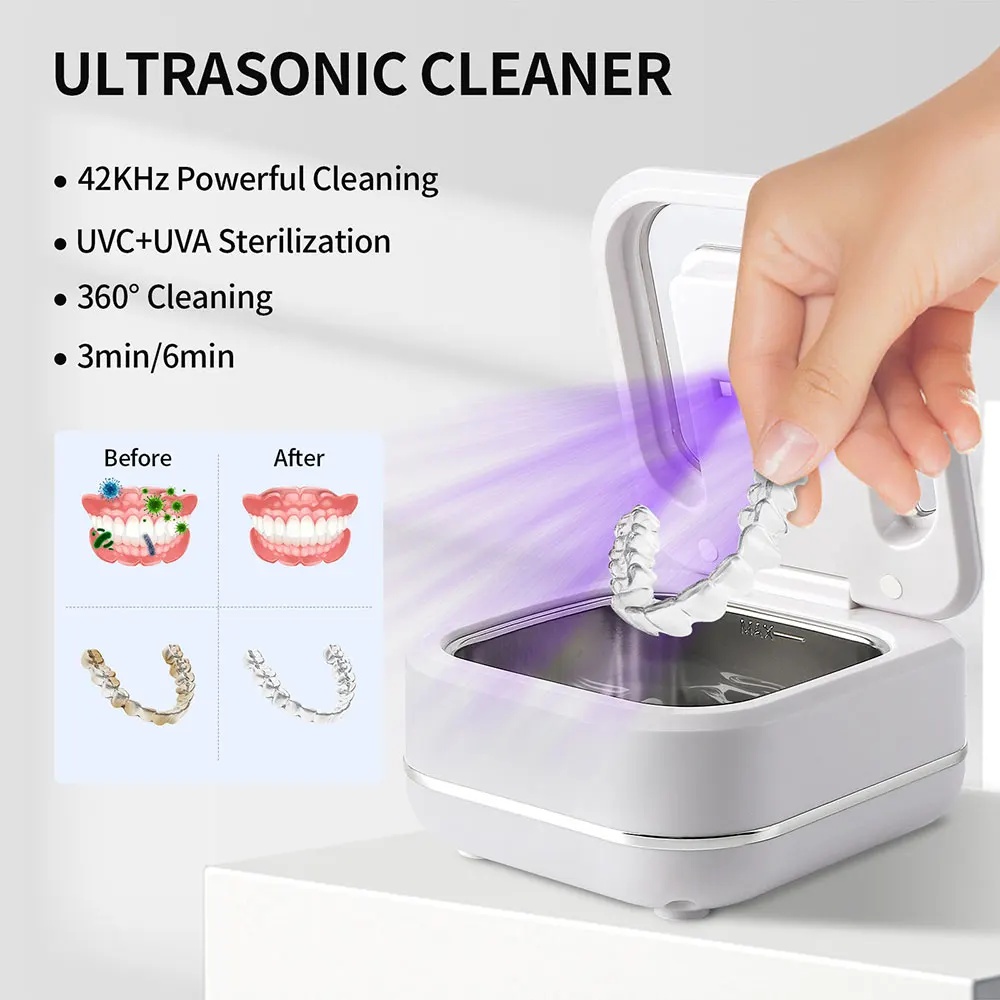
Household Ultrasonic Cleaner Ultrasound Jewelry Cleaner UV Light Sterilization Ultrasonic Dentures Retainer Washing Machine
SPECIFICATIONS Brand Name : foreverlily Capacity : <300ml Choice : yes Hign-concerned Chemical : None Model Number : I-DYY240901 Origin : Mainland China Power (W) : 25W Type : Ultrasonic Cleaner Voltage (V) : 12V
Brand: Michan Direct
Category: Health & Beauty > Jewelry Cleaning & Care > Jewelry Cleaning Tools > Ultrasonic Jewelry Cleaners